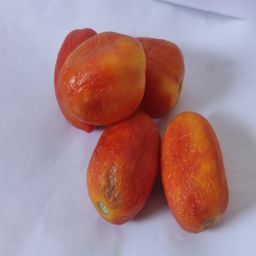
Crop: Tomato
Quality: Old